Péter Apor

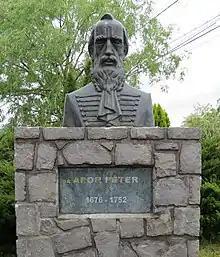
Bronze statue of Péter Apor

Baron Péter Apor de Altorja (1676–1752) was a Hungarian count ("főispán") and historian. He was a member of the aristocratic Apor family.